St Paul, Irton

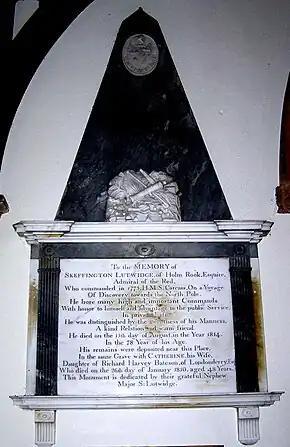
Memorial to Skeffington Lutwidge, Admiral of the Red.

There are memorials to various members of the Brocklebank family, and the Lutwidge family. The memorial to Admiral Skeffington Lutwidge is particularly interesting. He commanded HMS Carcass on the 1773 Phipps expedition towards the North Pole, with a young Horatio Nelson on board. During the expedition Nelson had seen and given chase to a polar bear on the ice, but was ordered back from this dangerous pursuit by Lutwidge. A plaque by the font is in memory of another Lutwidge: Robert Wilfred Skeffington-Lutwidge, who was a commissioner in lunacy. The plaque tells the tragic tale of how he died after being hit on the head by a lunatic. There are several decorative wall plates dating up to the 20th century executed by Morris & Co.